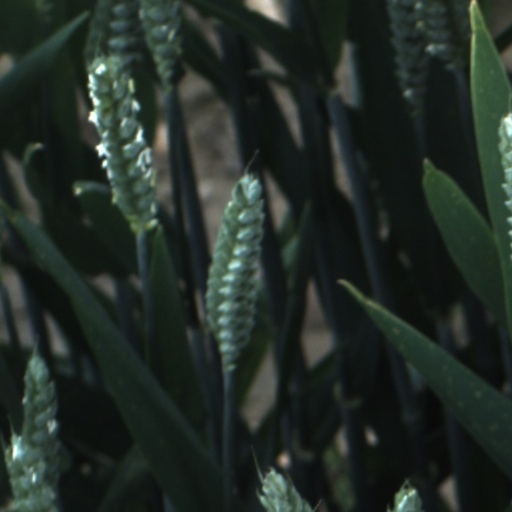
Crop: wheat